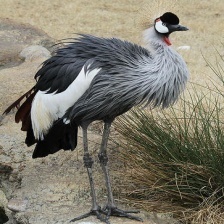
Species: AFRICAN CROWNED CRANE
Scientific name: BALEARICA REGULORUM
ImageNet parent category: crane